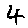
Label: 4